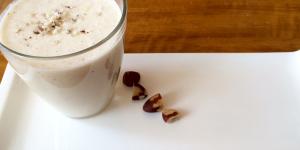
batido de proteina con platano y nueces